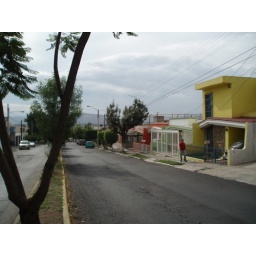
The house is the red one beside the trees.